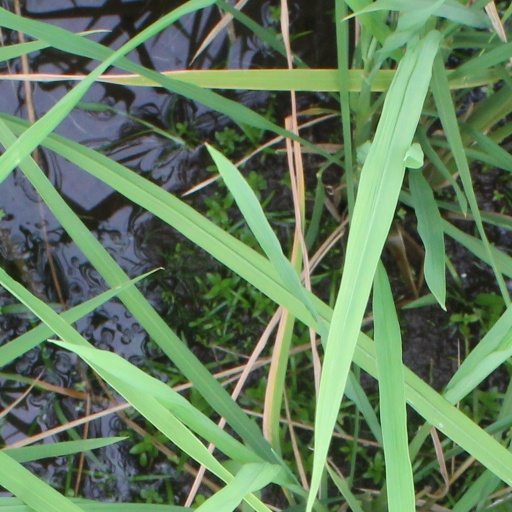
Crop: rice